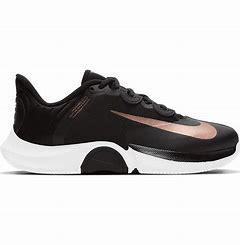
Brand: Nike
Model: Court Air Zoom GP Turbo